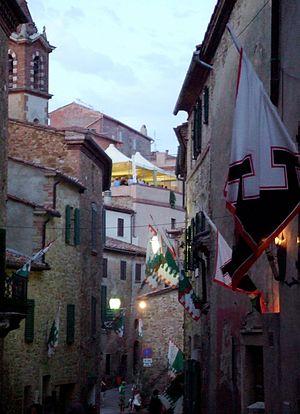
Le pavois des drapeaux des contrade dans le borgo de Montisi lors de la Giostra del Simone
Le Giostra del Simone est un événement culturel du borgo de Montisi, une frazione de la commune de San Giovanni d'Asso, en Toscane. Il s’agit d’un tournoi d’inspiration médiévale. Il oppose les représentants des quatre quartiers de la ville qui sont Castello, Piazza, San Martino et Torre, en costumes du Moyen Âge qui se mesurent dans le jeu d’adresse de la quintaine, consistant à atteindre à l'aide d'une lance une cible fixée sur le bras d’un mannequin.